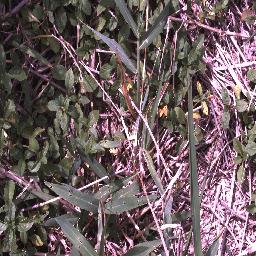
Label: negative